Antonio Ledezma

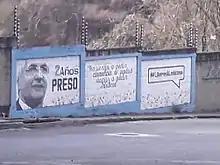
Wall painting in Caracas demanding Ledezma's release.

Following the news of the arrest of Ledezma, his supporters quickly created protests and called the arrest a "kidnapping" and that the coup conspiracy was created for political purposes. Hours after the news broke, hundreds of Ledezma supporters gathered in a Caracas plaza to denounce his arrest. Protesters also gathered outside of the SEBIN headquarters.